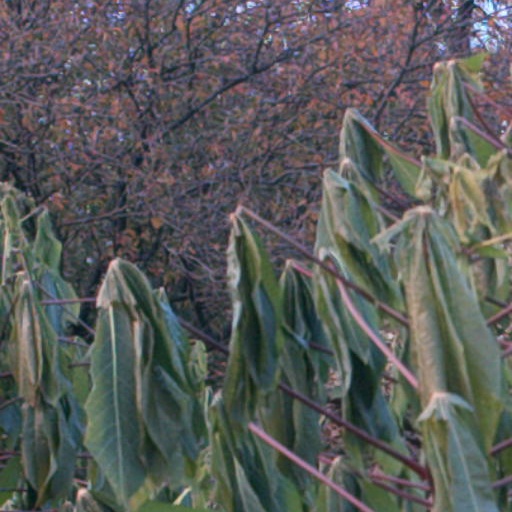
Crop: cassava